Lochdon Free Church

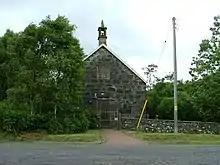
Lochdon Free Church of Scotland

The Lochdon Free Church is a place of worship of the Free Church of Scotland in Lochdon on the Isle of Mull, Scotland. The church was built in 1852.